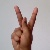
The image shows a hand gesture representing the letter 'K' in Indian Sign Language.